The Gruffalo

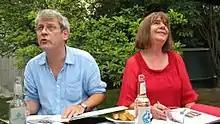
Axel Scheffler (left) and Julia Donaldson have collaborated on over 20 best-selling books together.

"The Gruffalo" was published by Macmillan in 1999—a year after its completion. An audiobook version, narrated by Imelda Staunton, was released in 2002 and a jigsaw book version was published in 2004. The "Gruffalo song" was released with the audiobook on a musical CD with other songs from Donaldson's books. Scheffler and Donaldson continued to work together in an author-illustrator partnership and as of 2022 have created over 20 best-selling books. In 2019, 20 years after the publication of "The Gruffalo", over 13.5 million copies had been sold. It has been translated into more than 100 languages, including Cornish, multiple dialects of Scots and Latin. The sequel to the book by Donaldson and Scheffler—"The Gruffalo's Child—"was published in 2004. It tells the story of the Gruffalo's daughter discovering the mouse after hearing stories about it from her father. Allusions to the Gruffalo character appear in several other books by Donaldson and Scheffler.